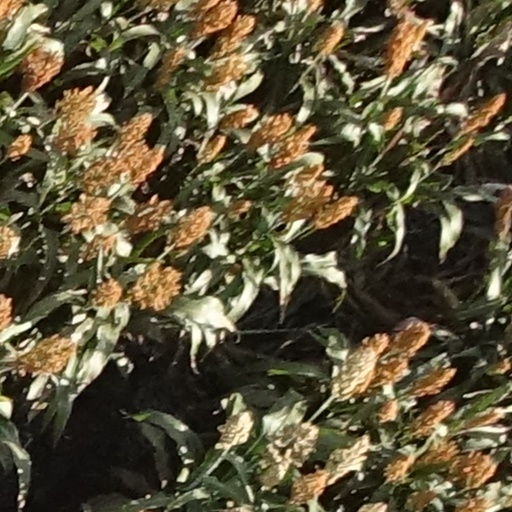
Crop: sorghum